Rohan Kanhai

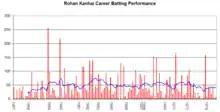
This graph details the Test Match performance of Rohan Kanhai. The red bars indicate the player's test match innings, while the blue line shows the average of the ten most recent innings at that point. Note that this average cannot be calculated for the first nine innings. The blue dots indicate innings in which Kanhai finished not-out.

Rohan Bholalall Kanhai (born 26 December 1935) is a Guyanese former cricketer of Indo-Guyanese origin, who represented the West Indies in 79 Test matches. He is widely considered to be one of the best batsmen of the 1960s. Kanhai featured on several great West Indian teams, playing alongside Sir Garfield Sobers, Roy Fredericks, Lance Gibbs, Clive Lloyd, and Alvin Kallicharran among others. C. L. R. James wrote in the "New World" Journal that Kanhai was "the high peak of West Indian cricketing development", and praised his "adventuresome" attitude. Kanhai was part of the West Indian team that won the inaugural, 1975 Cricket World Cup without losing a match.